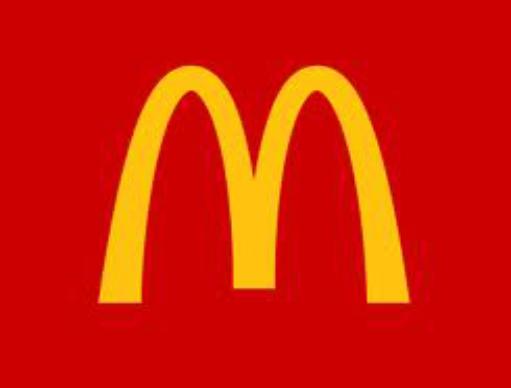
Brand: mcdonalds
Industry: Food